Windsock

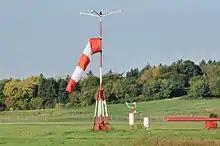
Windsock in Freiburg im Breisgau, Germany

A windsock (also known as wind cone or wind sleeve) is a conical textile tube that resembles a giant sock. It can be used as a basic indicator of wind speed and direction, or as decoration. Windsocks are typically used at airports to show the direction and strength of the wind to pilots, and at chemical plants where there is risk of gaseous leakage. They are also sometimes located alongside highways at windy locations.